Brecon Beacons National Park

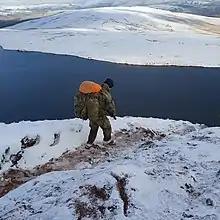
A soldier training in the Brecon Beacons above Llyn y Fan Fawr.

Mountain rescue in south Wales is provided by five volunteer groups, with the police having overall command. In serious situations they were historically aided by Royal Navy or Royal Air Force helicopters from RM Chivenor or RAF Valley, but since 2015 this task has been performed by Bristow Helicopters on behalf of HM Coastguard. The five groups are: